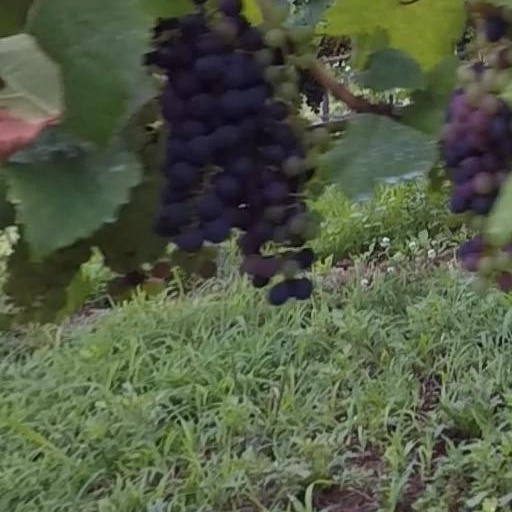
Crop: grape